Rail transport in India

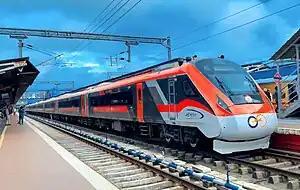
Introduced in 2019, Vande Bharat train-set built by ICF, is the fastest in operation

Rajdhani Express, introduced in 1969 with a maximum speed of was the fastest train service in the country in the 1970s. Shatabdi Express introduced in 1988, were capable of running at a maximum speed of . In April 2016, WAP-5 hauled Gatimaan Express became the fastest commercial train in India, with a maximum operational speed of . In 2019, the first Vande Bharat Express entered commercial service with a maximum operational speed of . The actual operating speed was much lower due to track restrictions and congestion with top speeds restricted to for most trains. In October 2023, Namo Bharat, built for RapidX by Alstom was launched and is capable of reaching speeds of up to . In December 2023, two modified WAP-5 locomotives were used to haul the Amrit Bharat Express in a push-pull configuration, capable of reaching speeds of up to .